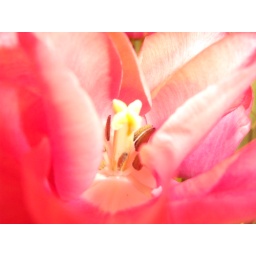
There are always fresh flowers at the circulation desk in Mann from the Horto lab..